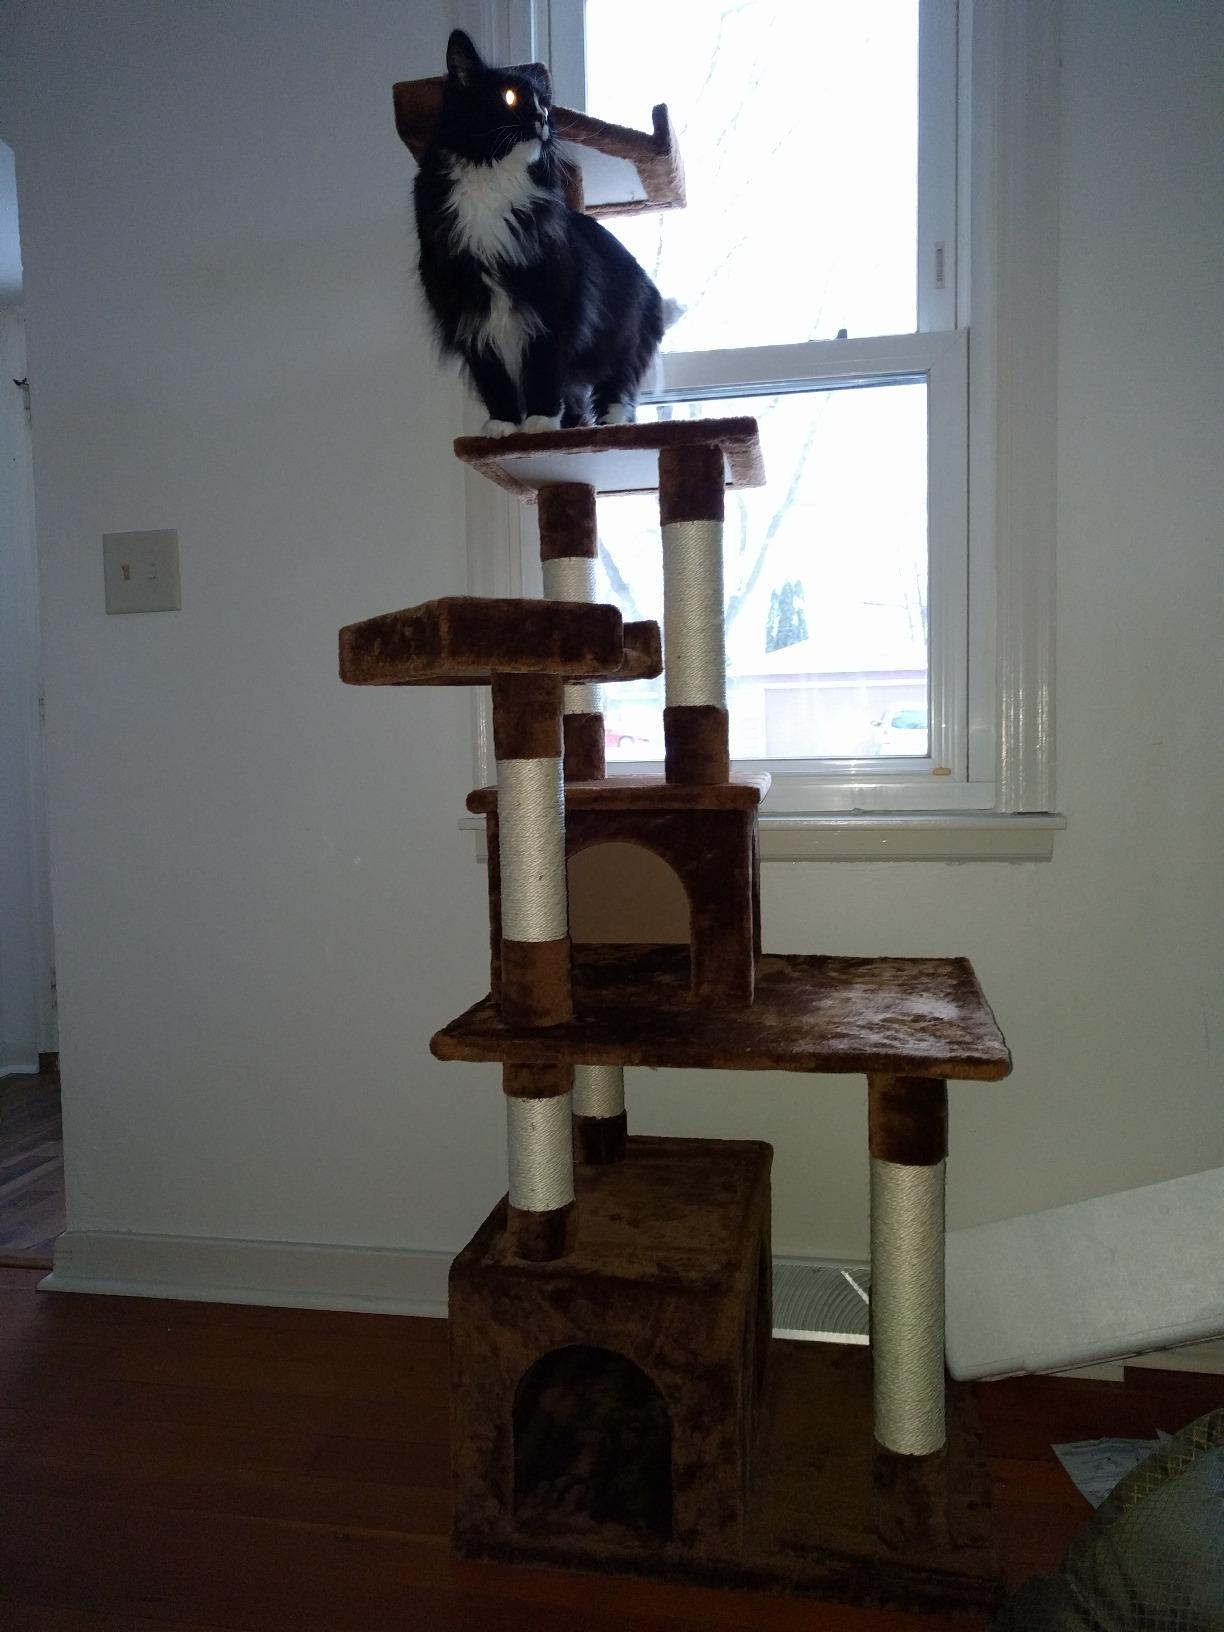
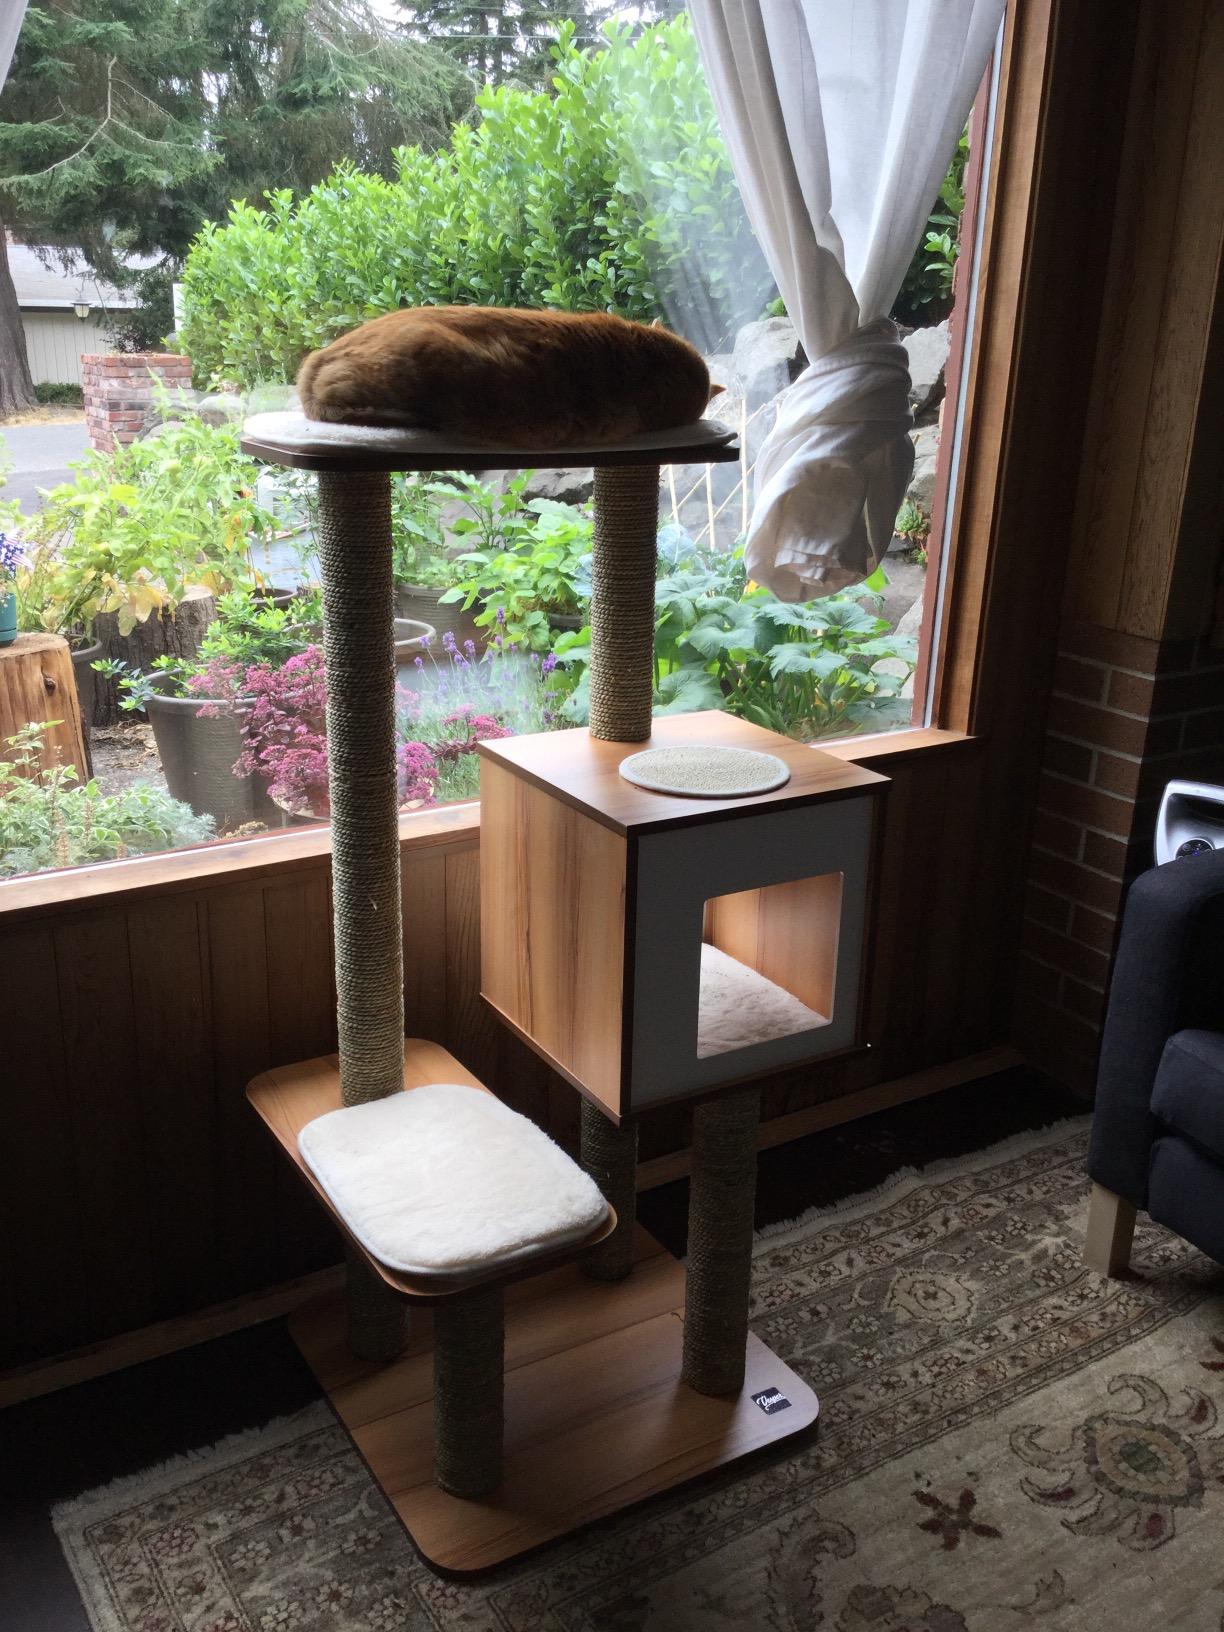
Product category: items_cat tree
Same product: no